Air Training Command

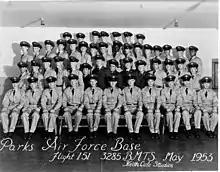
BMT Graduates May 1953, Parks AFB, California

The Air Force initially resorted to an involuntary recall of Air Force Reservists and Air National Guardsmen to fill the gap while Air Training Command expanded its training efforts to meet wartime demands. By 1 July, the Air Force had directed ATC to accelerate training to fill the needs of a new 95-wing Air Force. A few days later ATC found itself with a new mission: combat crew training.